Daly College

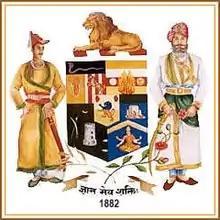
Coat of arms of the Daly College

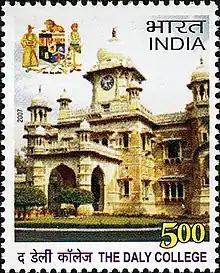
Daly College on a 2007 stamp of India

The school has its origins in the Residency School, founded by Sir Henry Daly Governor General of India's Agent to Central India Agency in 1870, as a school for the children of nobility and aristocrats in the Indore Residency. It was later renamed as the East Rajkumar College in 1876, and in 1882 the school received its present name, The Daly College, after its founder. The school was visited by Lord Northbrook (1st Earl of Northbrook) Viceroy and Governor-General of India in 1875, thereafter it was renamed "Indore Residency College" in 1876. In 1882 the Chiefs named the school "The Daly College" to honour the contribution of Sir Henry Daly.